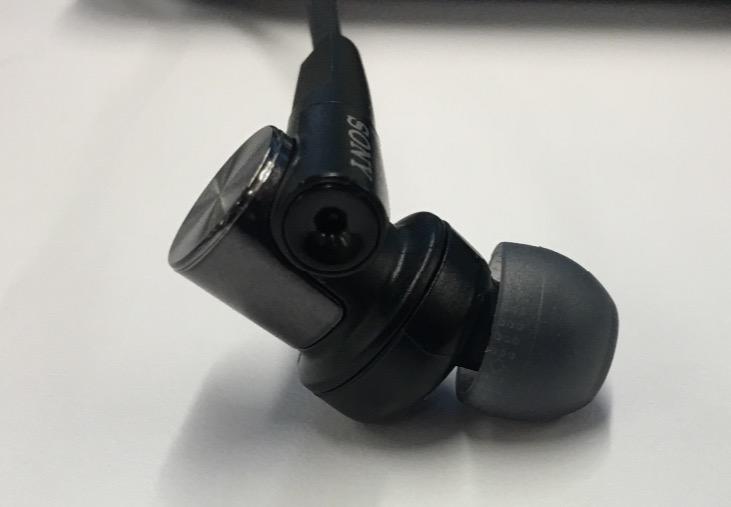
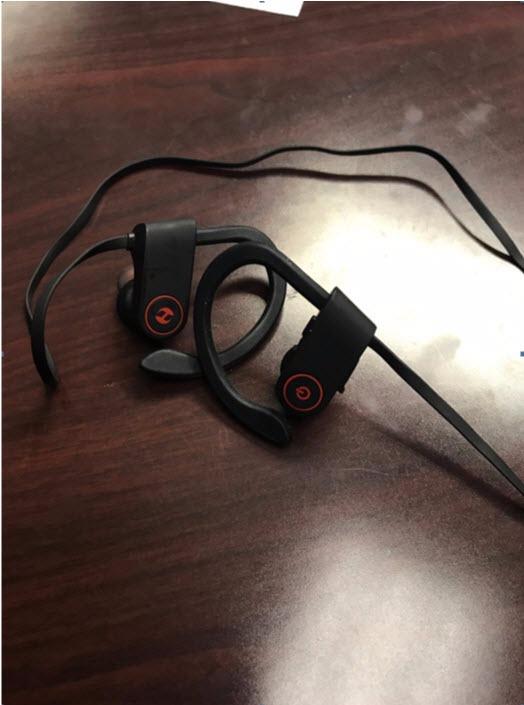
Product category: headphones
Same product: no